Portrait of a Musician

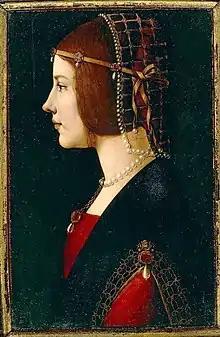
The "Portrait of a Lady" by Giovanni Ambrogio de Predis was formerly thought to be by Leonardo and was paired with the "Portrait of a Musician".

Although the attribution to Leonardo had been controversial in earlier centuries, modern art historians now regard the "Portrait of a Musician" as one of his original works. Doubts about ascribing the work to Leonardo have existed for almost as long as the painting has been known. Its first appearance in a 1672 catalog for the Pinacoteca Ambrosiana listed it as by Leonardo, but a 1686 inventory of the collection attributed it to Bernardino Luini. This was quickly crossed out and changed to "or rather by Leonardo". In 1798, the Ambrosiana attributed the portrait to the "school of Luini", but it was soon relisted as by Leonardo. When first listed in 1672, it was described as having "all the elegance that might be expected of a ducal commission", which implies that the subject was thought to be Ludovico Sforza, Duke of Milan, who was Leonardo's employer when the painting was executed. This was accepted until the 20th century, when scholars believed it to be a pendant to the "Portrait of a Lady" in the Ambrosiana, now attributed to Giovanni Ambrogio de Predis but at the time thought to be a portrait by Leonardo of Beatrice d'Este, Ludovico's wife. In the mid-20th century, the Leonardo specialist Angela Ottino della Chiesa identified eleven scholars who supported an attribution to Leonardo; eight who ascribed the work to Ambrogio de Predis; two who were undecided and one who considered it the work of Giovanni Antonio Boltraffio, another of Leonardo's students.